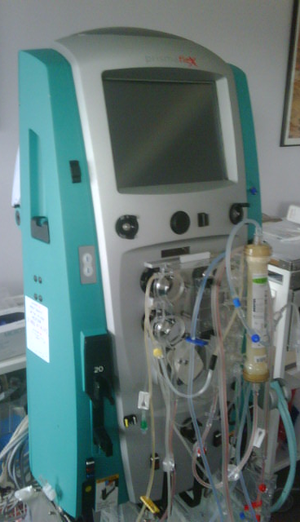
L’hémofiltration est une méthode d'épuration extra-rénale par transport convectif. L'hémofiltration poursuit un objectif similaire à celui de l'hémodialyse, mais son principe physique est différent. Dans l'hémofiltration, le sang est ultrafiltré et le produit recueilli est jeté avec les déchets qu'il contient. Un liquide de réinjection compense la partie du plasma retiré. Cette technique, introduite par P. Kramer en 1977 comme méthode d'épuration à part entière, est très employée en réanimation. Alors que le continent Nord Américain lui préfère encore l'hémodialyse intermittente, l'Europe, sous l'impulsion de C. Ronco, Didier Journois, P. Honoré ainsi que l'Australie-Nouvelle-Zélande sous celle de R. Bellomo lui préfère la technique convective. Au début des années 2010 l'arrivée de nouvelles membranes à haute perméabilité a néanmoins rendu à l'hémodialyse une place en réanimation lors de son utilisation en continu.